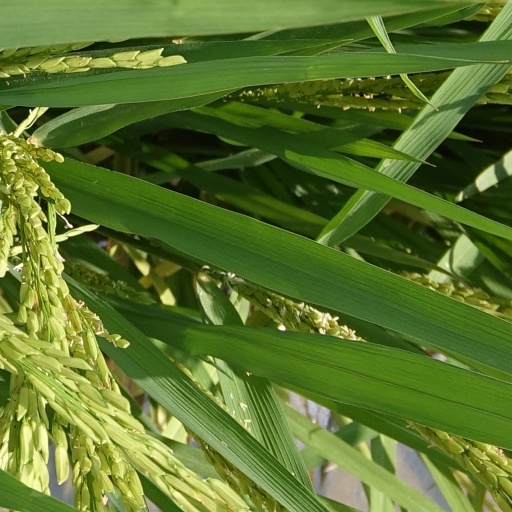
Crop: rice